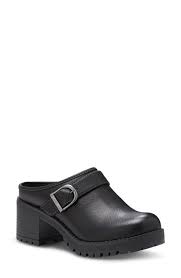
Label: Clog